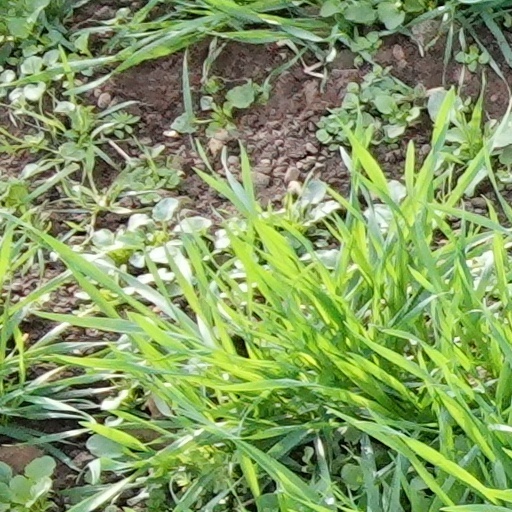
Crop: wheat